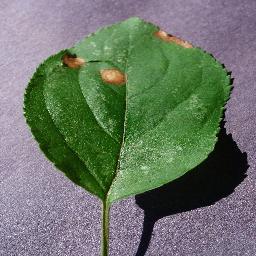
Label: Apple___Black_rot